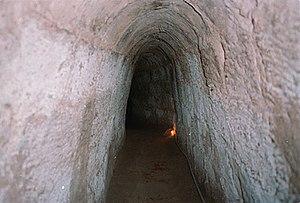
Pendant la guerre du Viêt Nam, rats des tunnels était le nom donné à des soldats chargés d'inspecter et « nettoyer » les galeries souterraines creusées par les Viêt-Cong pour s'y abriter et tendre des embuscades.
Les tunnels de Củ Chi sont un immense système de tunnels souterrains situés dans la zone de Củ Chi, un des cinq districts suburbains de Hô-Chi-Minh-Ville au Viêt Nam. Ils sont situés à une quarantaine de kilomètres au Nord-Ouest du centre ville et à 25 km seulement de l'aéroport Tân Sơn Nhất.